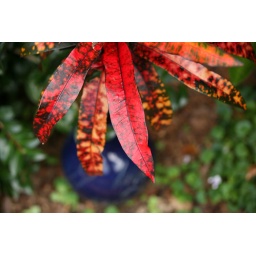
It's a red leafed plant in my Mum's garden in Noosa QLD.